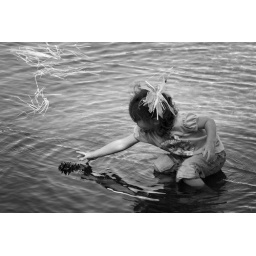
Little girl attempting to pick up a pinecone in a lake